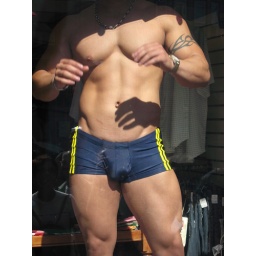
hot guy in window of all american male